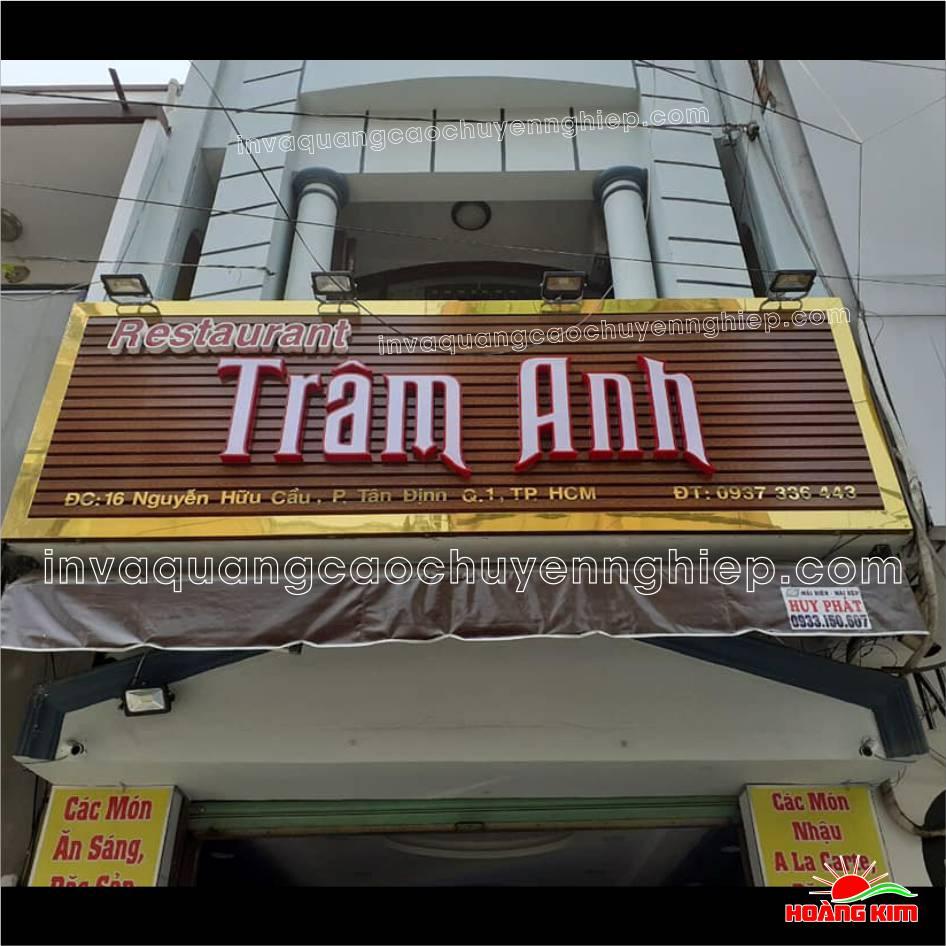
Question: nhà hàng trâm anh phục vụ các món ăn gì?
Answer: cửa hàng trâm anh phục vụ các món ăn sáng, các món nhậu